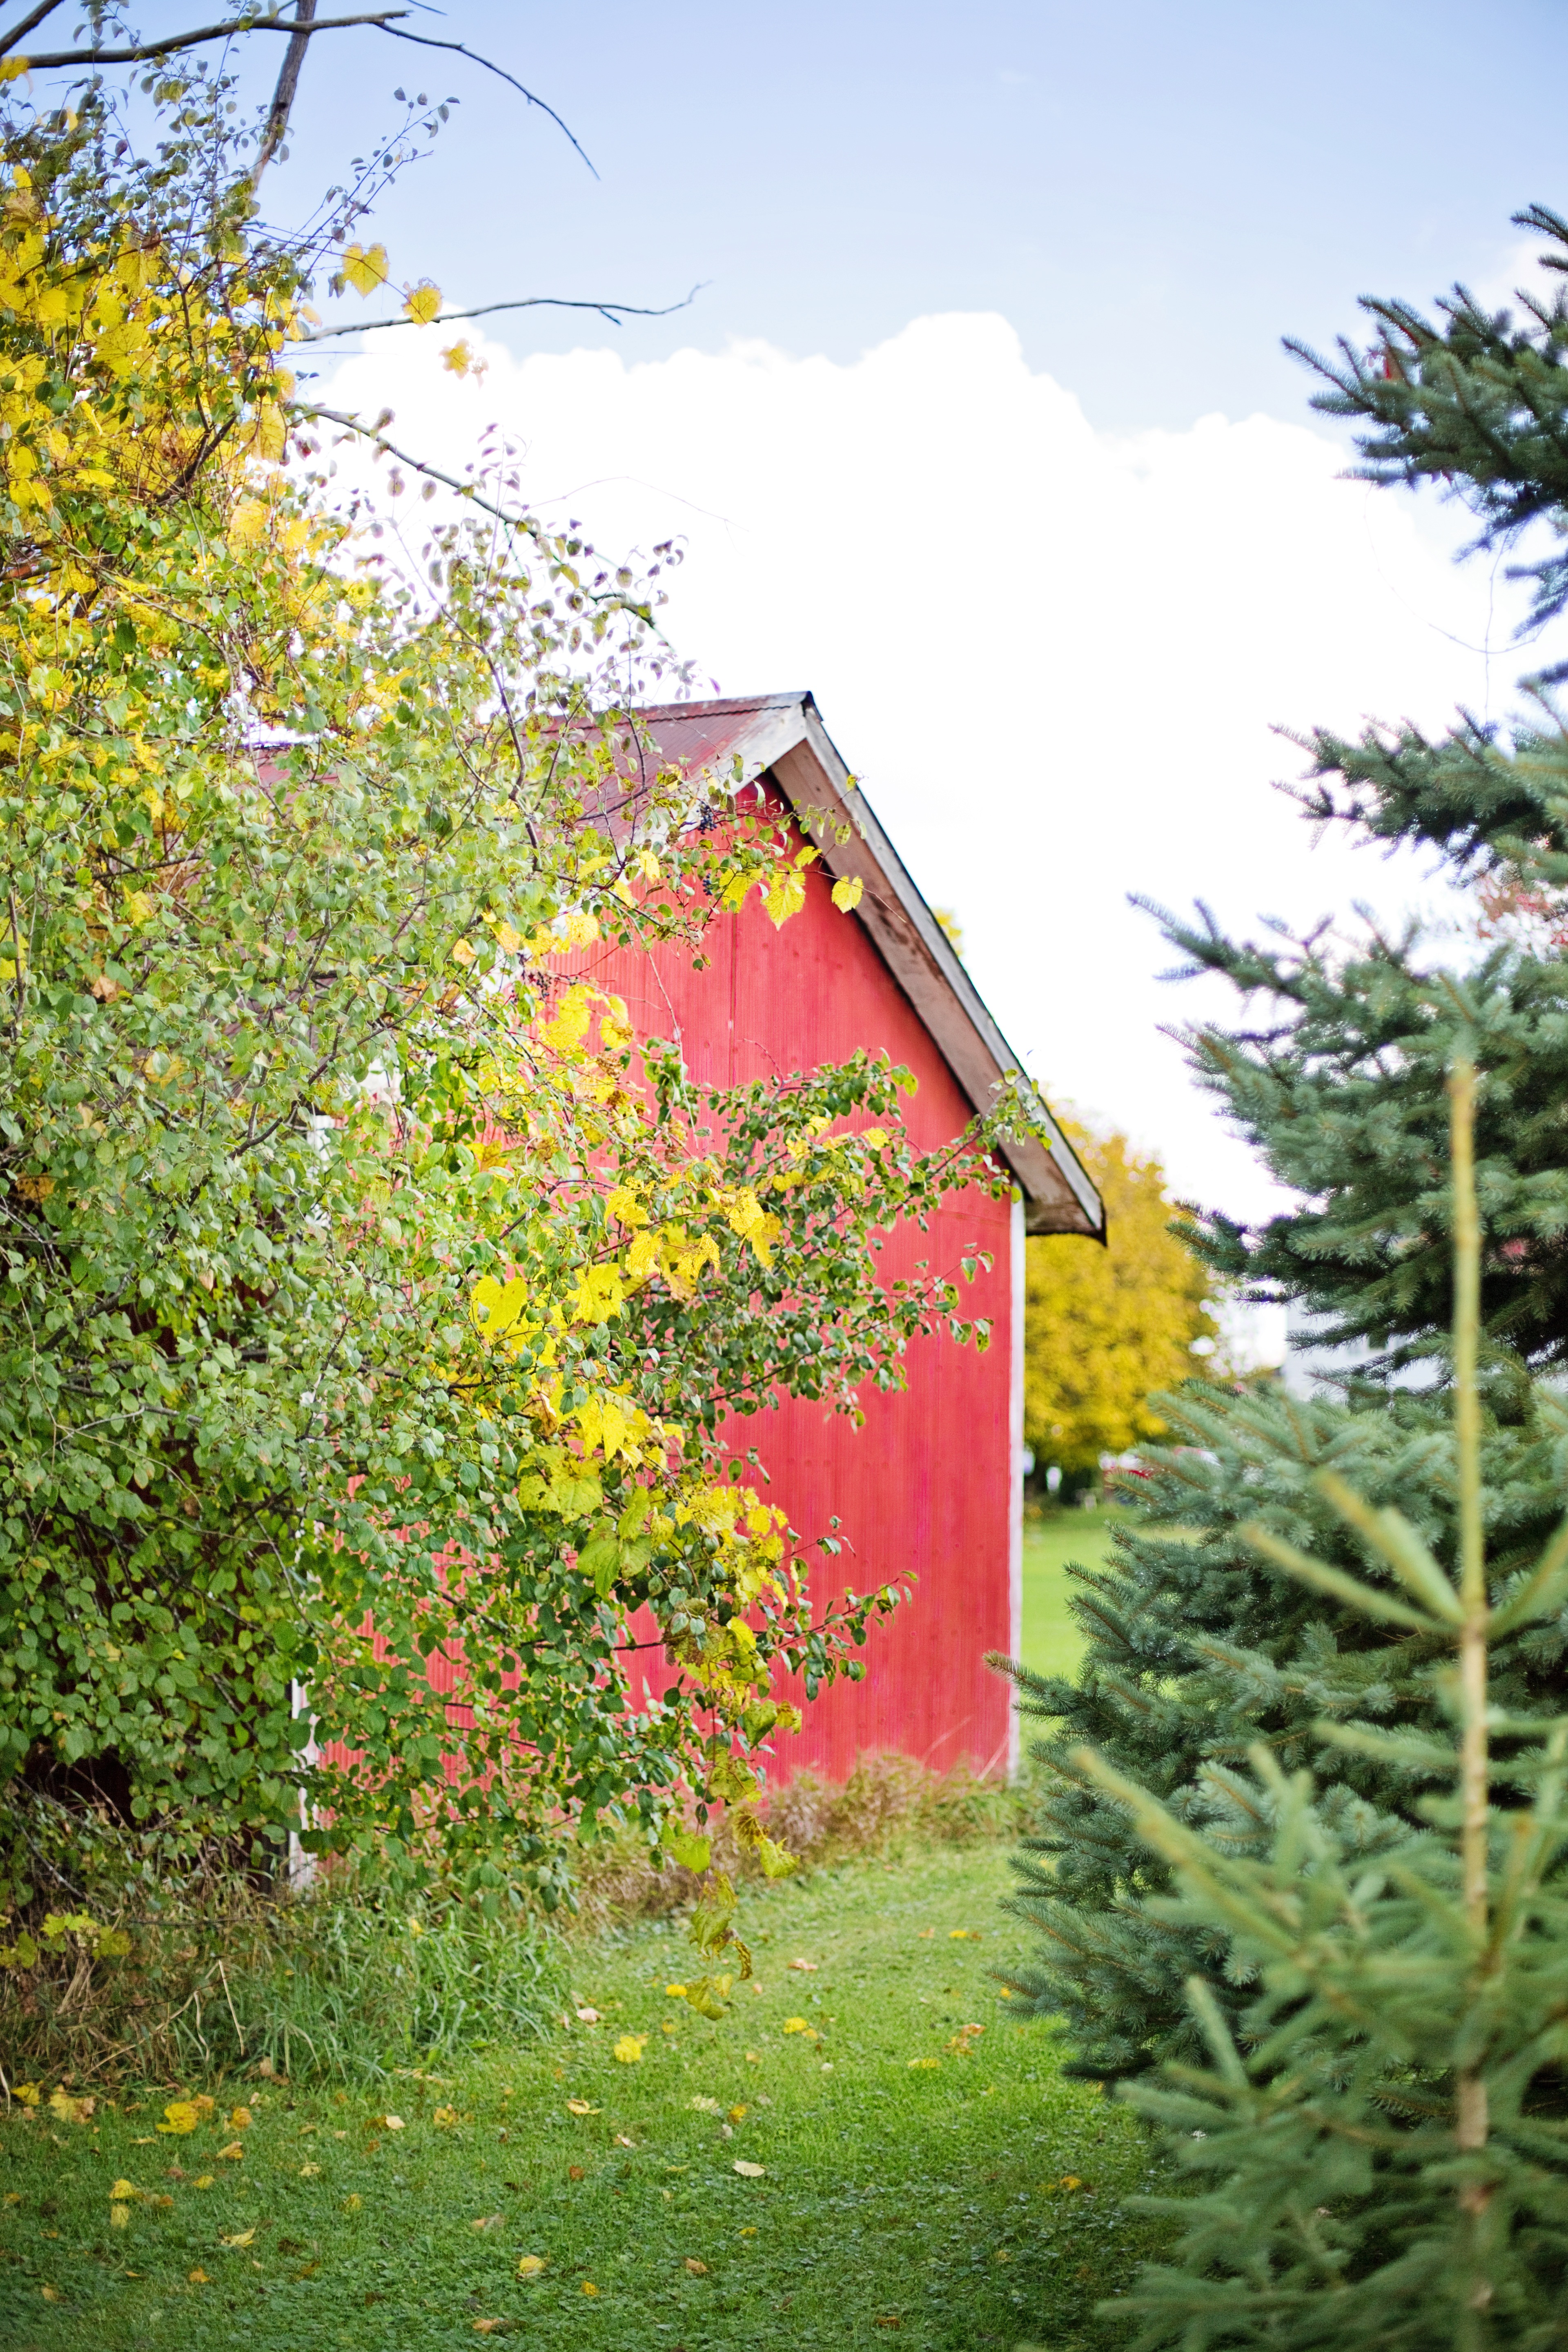
tree, nature, plant, wood, house, leaf, flower, barn, rustic, green, red, cottage, autumn, botany, garden, flora, season, shrub, rural area, red barn, woody plant